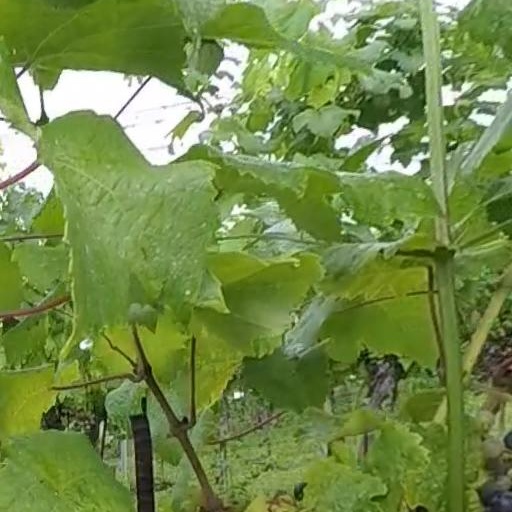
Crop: grape